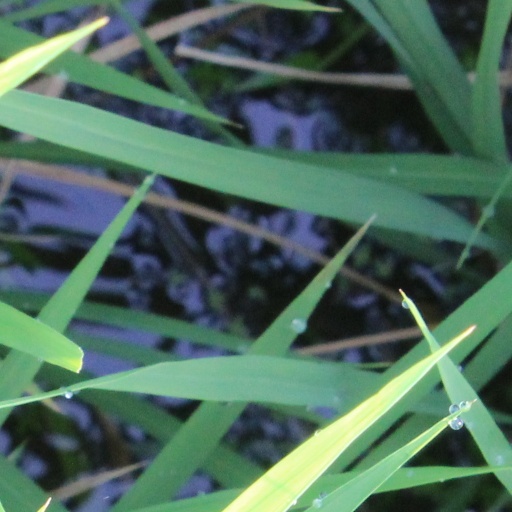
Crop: rice